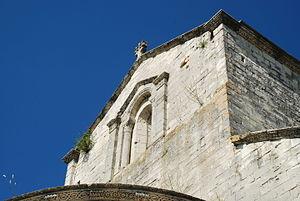
France - Drôme - La Garde-Adhémar
L'église Saint-Michel est une église romane située à La Garde-Adhémar dans le département français de la Drôme et la région Rhône-Alpes.